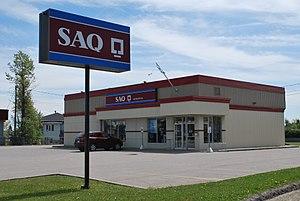
Cet article traite des événements qui se sont produits durant l'année 1971 au Québec.